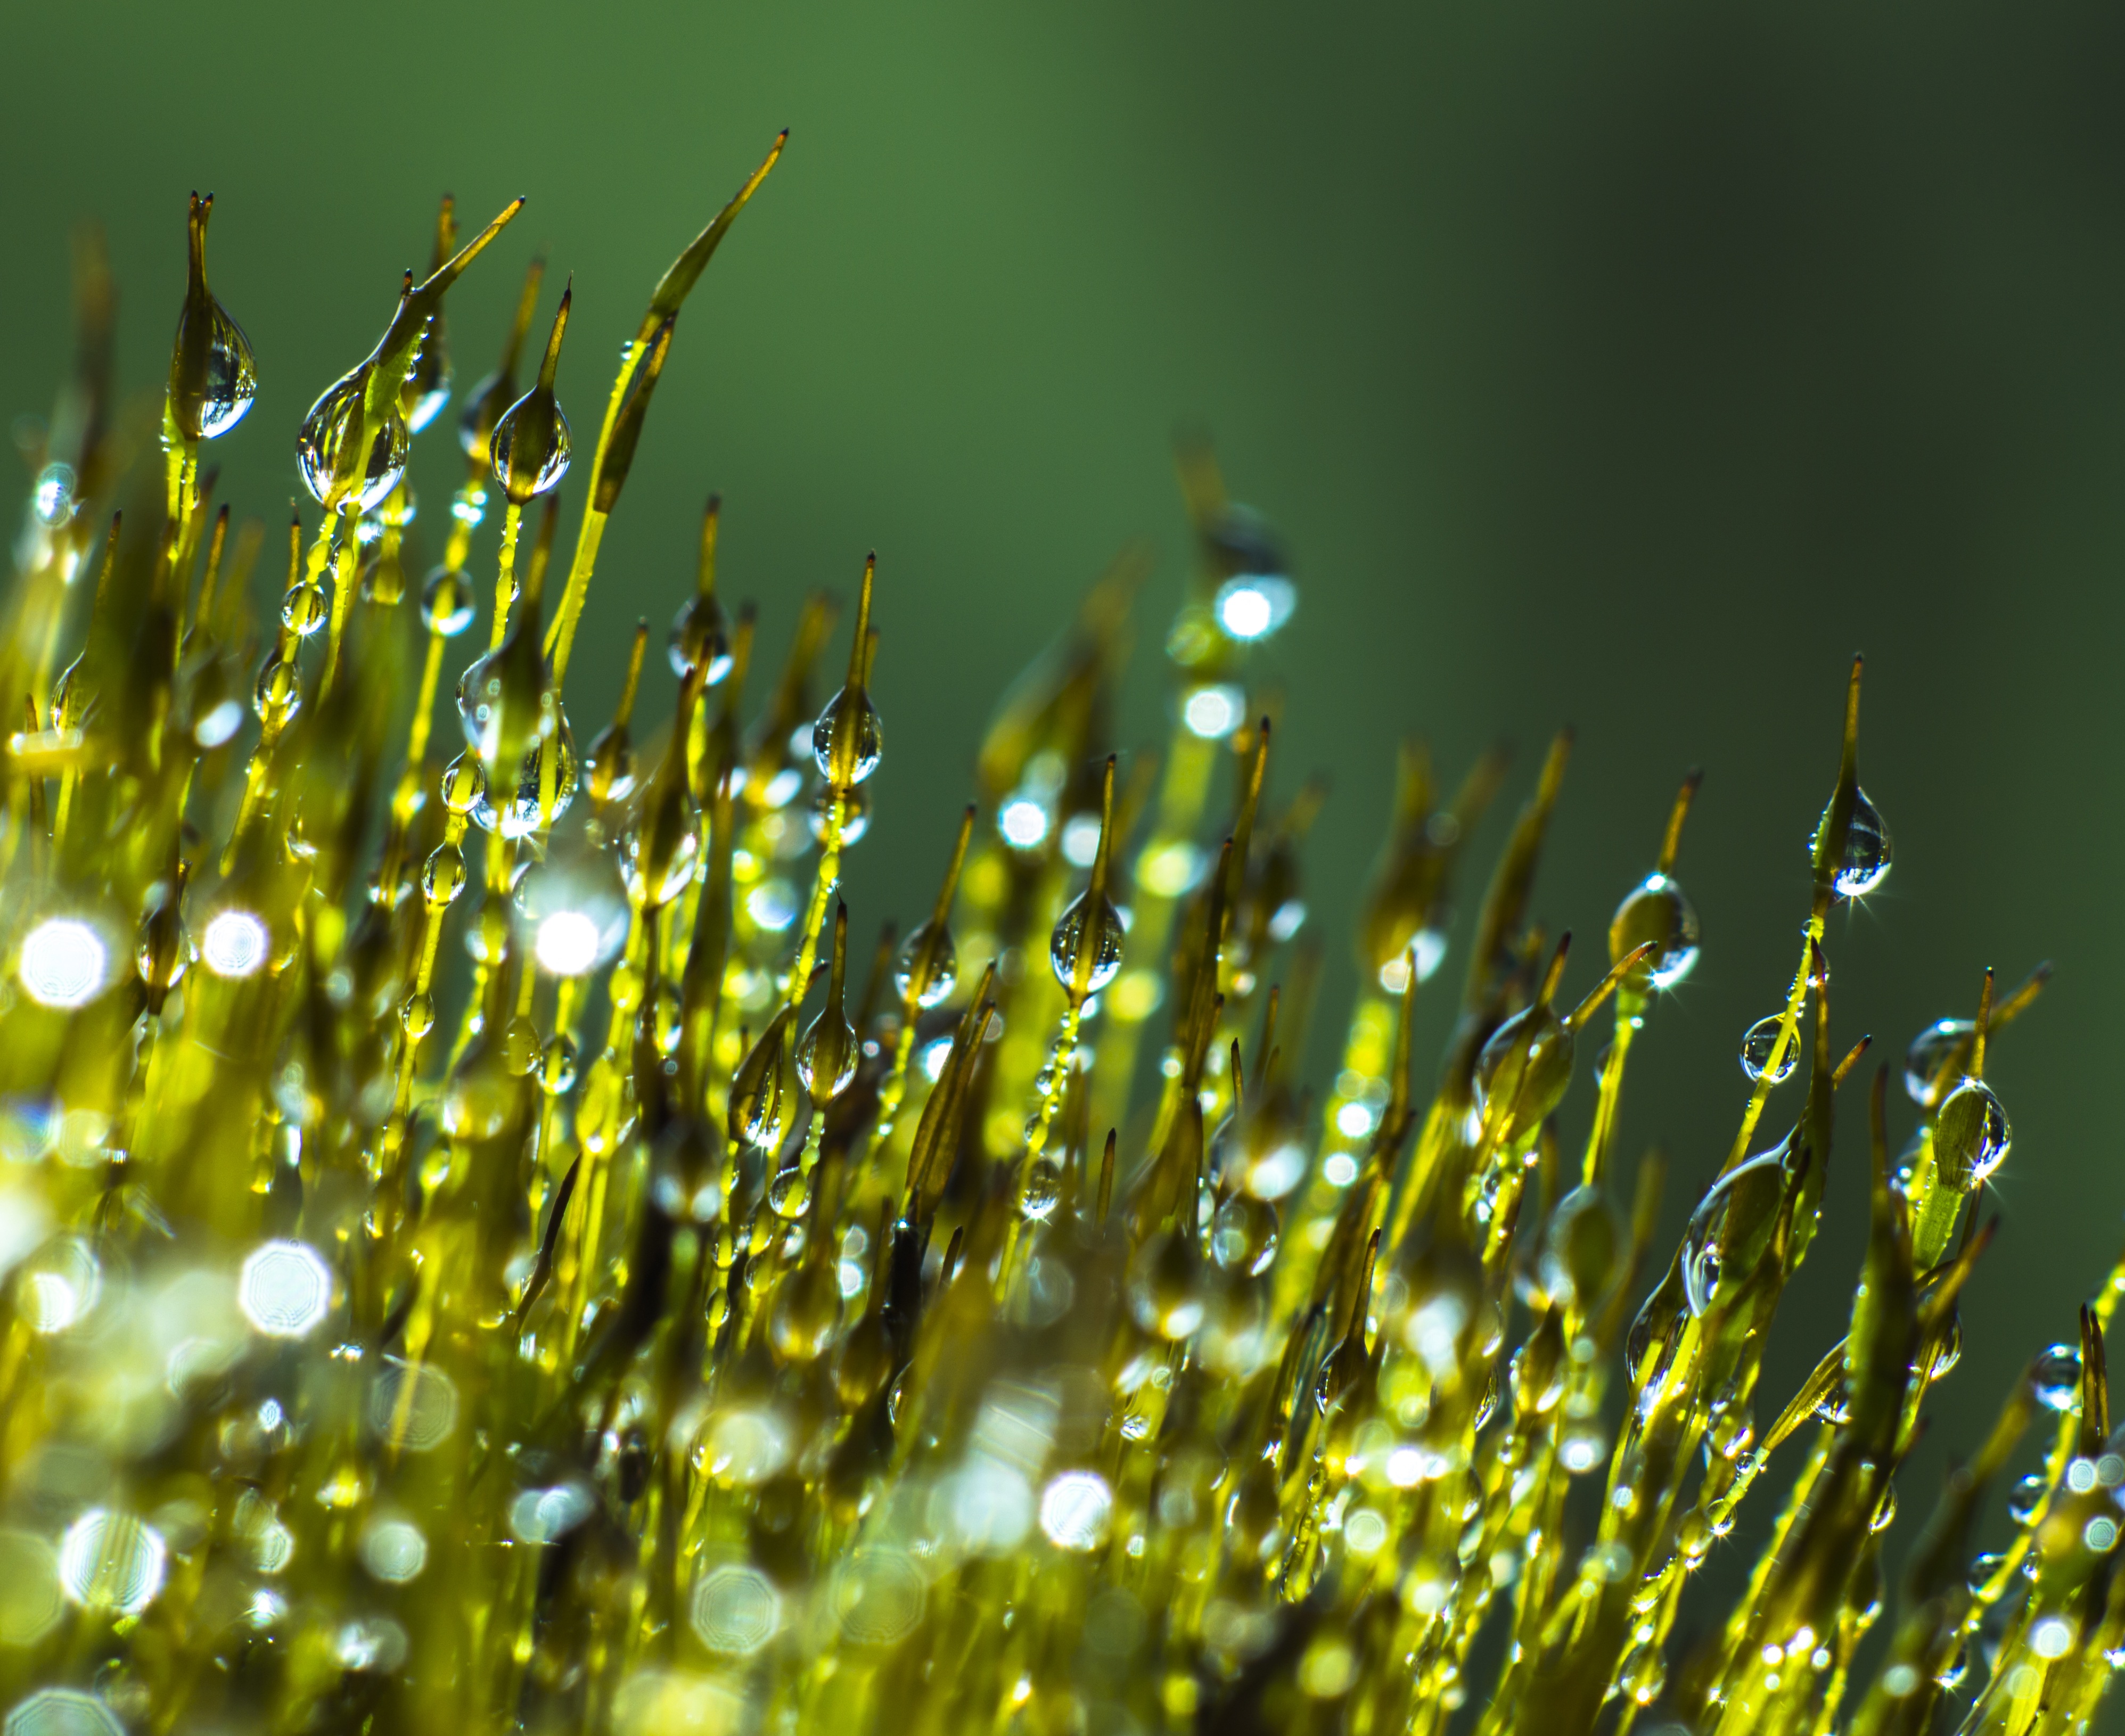
water, nature, grass, outdoor, branch, droplet, drop, dew, light, growth, plant, photography, meadow, sunlight, morning, rain, leaf, flower, raindrop, wet, moss, environment, green, lush, macro, natural, small, fresh, yellow, flora, morning dew, sprinkle, close up, dewdrop, algae, damp, early, moisture, macro photography, plant stem, computer wallpaper